Rock carvings in Central Norway

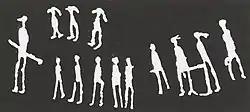
Rock art figures showing people

Most of the rock-art sites in Central Norway, and indeed in Scandinavia as a whole, are not meant to be visited by the public. There are no signs, no maintenance is done on the sites to keep vegetation from covering the carvings, etc. There are however some sites with information signs and parking spaces.